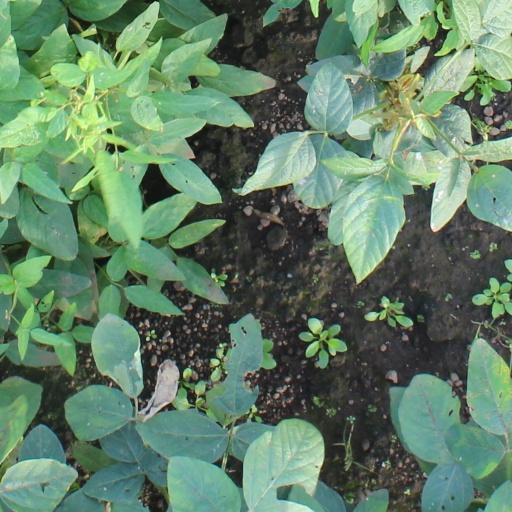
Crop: soybean